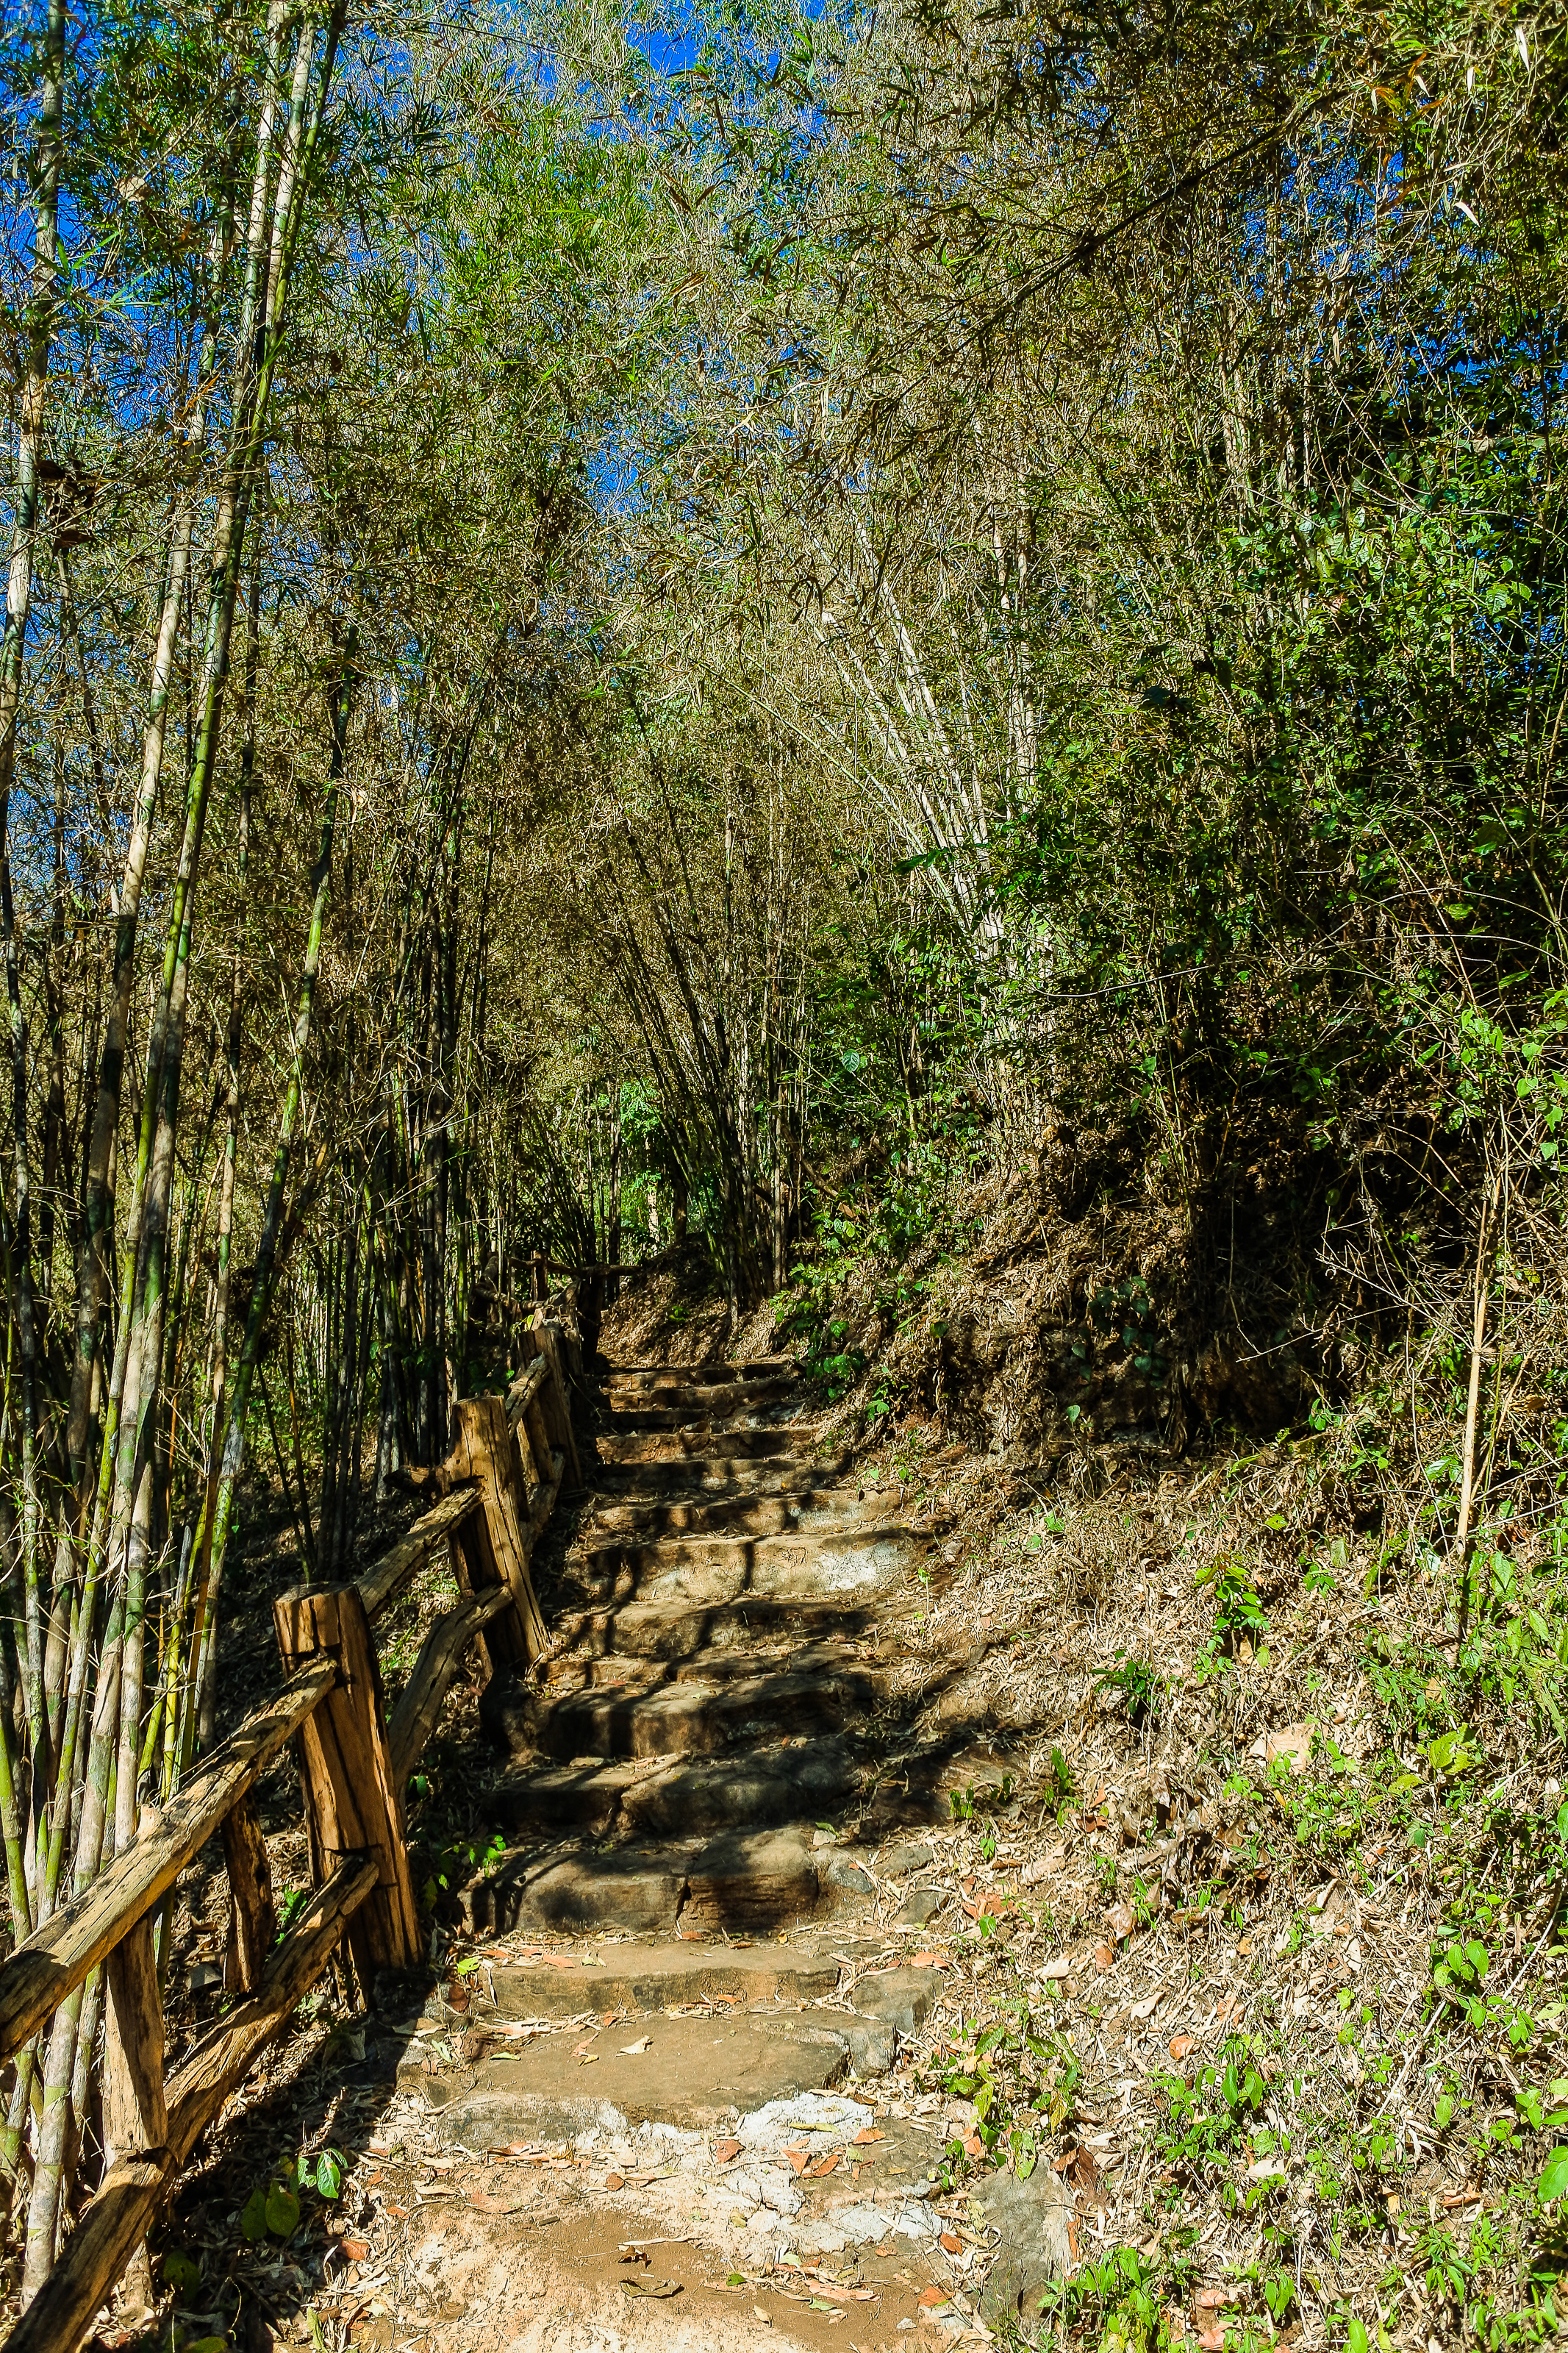
beauty, koh, freshness, northern, scenic, spring, beautiful, mountain, view, thailand, luang, natural, cascade, tree, thai, water, flowing, background, idyllic, plant, jungle, forest, ping, bright, scenery, summer, rock, fall, waterfall, national, vacation, park, green, nature, relax, asia, cool, clear, lumphun, clean, stone, tropical, lamphun, blue, river, fresh, travel, li, wild, landscape, trail, vegetation, nature reserve, natural environment, natural landscape, wilderness, biome, woodland, path, woody plant, leaf, plant community, Northern hardwood forest, state park, grass, sunlight, old growth forest, rainforest, road, walkway, valdivian temperate rain forest, temperate broadleaf and mixed forest, wood, thoroughfare, wildlife, shrub, national park, nonbuilding structure, tropical and subtropical coniferous forests